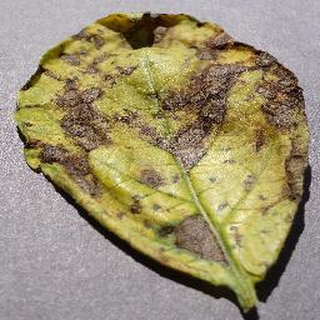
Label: potato_early_blight